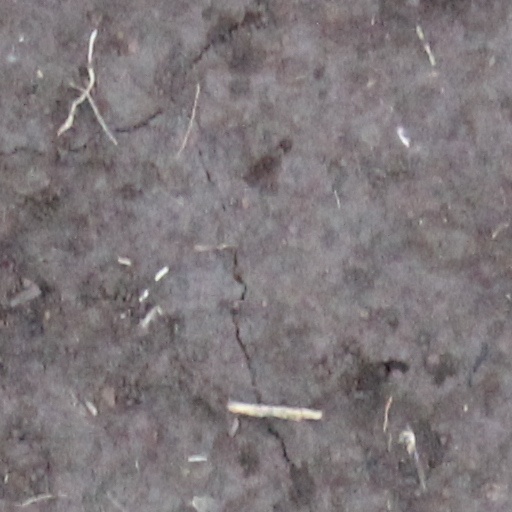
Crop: wheat